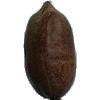
Label: nut_pecan